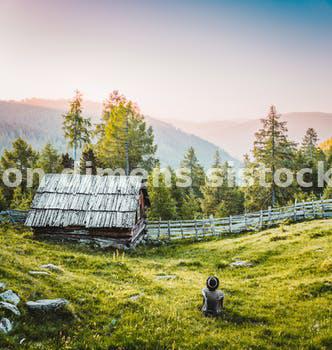
Label: Watermark